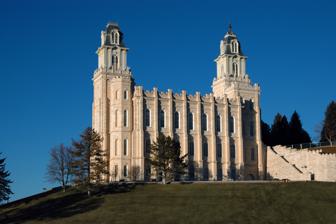
Building: Manti Utah Temple
Country: United States of America
Year built: 1888
Historic church in Utah, United States Manti Utah Temple Number 3 Dedication May 21, 1888, by Lorenzo Snow Site 27 acres (11 ha) Floor area 74,792 sq ft (6,948.4 m 2 ) Height 179 ft (55 m) Official website • News & images Church chronology ← Logan Utah Temple Manti Utah Temple → Salt Lake Temple Additional information Announced June 25, 1875, by Brigham Young Groundbreaking April 25, 1877, by Brigham Young Open house June 6–8, 1985 (after renovations) 14 March-5 April 2024 Rededicated June 14, 1985, by Gordon B. Hinckley 21 April 2024, by Russell M. Nelson Designed by William H. Folsom Location Manti, Utah , U.S. Geographic coordinates 39°16′22.46159″N 111°38′1.535999″W / 39.2729059972°N 111.63375999972°W / 39.2729059972; -111.63375999972 Exterior finish Cream-colored oolite limestone Temple design Castellated Gothic Baptistries 1 Ordinance rooms 4 (four-stage progressive) Sealing rooms 8 Clothing rental Available Notes Wilford Woodruff performed a private dedication on May 17, 1888. On May 1, 2021, Russell M. Nelson announced that the temple would close for renovation on October 1, 2021. ( edit ) United States historic place Manti Temple U.S. National Register of Historic Places Show map of Utah Show map of the United States Location N edge of Manti, on U.S. 89, Manti, Utah Coordinates 39°16′23″N 111°37′59″W / 39.27306°N 111.63306°W / 39.27306; -111.63306 Area 4.3 acres (1.7 ha) Built 1877 Architect William H. Folsom Architectural style Gothic Revival , French Renaissance Revival , Second French Empire , Colonial architectural NRHP reference No. 71000854 Added to NRHP August 12, 1971 The Manti Utah Temple (formerly the Manti Temple ) is the fifth constructed temple of the Church of Jesus Christ of Latter-day Saints . The temple construction was completed in 1888. Located in the city of Manti, Utah , it was the third Latter-day Saint temple built west of the Mississippi River , after the Mormon pioneers trekked west. (The St. George and Logan Utah temples preceded it.) The Manti Temple was designed by William Harrison Folsom , who moved to Manti while the temple was under construction. The temple dominates the Sanpete Valley and can be seen from many miles. Like all Latter-day Saint temples, only church members in good standing may enter. It was previously one of only two remaining Latter-day Saint temples in the world where live portrayal was used in the endowment ceremony (the other was the Salt Lake Temple ). All other temples use a film in the presentation of the endowment, a practice that will also be used in Manti beginning in 2024 following renovation. It is an early pioneering example of four rooms representing the journey of life. History Church president Brigham Young announced the decision to build a temple in Manti on June 25, 1875, and dedicated the site on April 25, 1877. On the day of the dedication, Young took Warren S. Snow to the southeast corner of the temple site and told him, "Here is the spot where the Prophet Moroni stood and dedicated this piece of land for a Temple site, and that is the reason why the location is made here, and we can't move it from this spot." The Salt Lake Temple had been announced in 1847, but construction was still underway and not finished until 1893. The Manti Temple was built, along with the St. George and Logan temples, to satisfy the church's immediate need for these structures. The site for the temple was the Manti Stone Quarry , a large hill immediately northeast of town. Early pioneer settlers in the area prophesied that this would be the site of a temple. When Young announced the building of the temple, he also announced that the 27-acre (110,000 m 2 ) plot would then be known as "Temple Hill." The temple was completed in 1888, and a private dedication was held on May 17, 1888, with a prayer written by Wilford Woodruff . Three public dedications were held on May 21–23, 1888, and were directed by Lorenzo Snow . Manti Temple dedication admission, signed by Wilford Woodruff The Manti Temple was the location of the Holy of Holies until the Salt Lake Temple was dedicated. The room was then used for sealings until it was closed in the late 1970s. A 1966 study found that 52 percent of temple work was being done in either the Salt Lake, Logan, or Manti temples, even though there were 13 operating temples by that time. This led to the building of the Ogden and Provo temples to relieve the strain on the older pioneer-era temples. Art The temple includes murals by several Latter-day Saint artists, including C. C. A. Christensen (Creation Room, 1886–87), Minerva Teichert (World Room, 1947, assisted by Frank Stevens ), Robert L. Shepherd (Garden Room, 1946), John Hafen , J. B. Fairbanks , and Dan Weggeland . Some of the original murals, having been damaged and unable to be saved, had sail canvas placed over them in order for new murals to be painted. The temple houses the only pioneer-era mural to survive inside a of a temple. For instance, Weggeland's Garden Room mural still exists underneath Shepherd's original. The temple is also filled with other paintings. The mix of paintings has changed over time, but among the paintings originally intended for the building include two by Christensen. One of those depicts the hill where the temple would later sit with a Native American encampment in the foreground, with the other being the temple itself and its landscaped grounds. Minerva Teichert's work on the World Room Minerva Teichert was commissioned to create the World Room mural by church president George Albert Smith . She was the first woman in the church to be commissioned to paint. She was given $4,000 for the project. At the time of creating the murals, Teichert was suffering from the effects of lead poisoning , which can cause difficulties including nausea , abdominal pain , and optic neuritis . She created a deadline of a month to finish the project, and would occasionally give a whole day just to a specific section. She was known to ask for prayers for her health and would pray extra during times of difficulty working on the painting. Frank Stevens provided assistance with moving scaffolding and creating sketches under Teichert's supervision. Much of the work of painting took place high up on scaffolding stretching up to 28 feet, and both Stevens and Teichert faced fears about working so high. While working on the Tower of Babel scene, she fell off a scaffold and hurt her arm. After consulting a doctor, she resumed work a few hours later, out on the same ledge as before. The mural features 120 figures, Techert referred to it as a “great pageant.” At the end of the process, she related that she worked ‘very fast’ and that “No mural decorator in America ever beat that – nearly 4,000 square feet (370 m 2 ) in 23 days.” More work remained on the temple, and she returned at different times to continue touching up the mural, which ended up being about 28 days in total, with the last of the touch ups ending in March 1948. Renovations The Manti Temple has undergone various remodeling and renovations. Construction of a great stone stairway leading up the hill to the west temple doors began in 1907. In 1935, the temple was fully lit at night for the first time. In 1940, the stone stairs were removed and work began to beautify the grounds. Between 1944 and 1945 the annex, chapel, kitchen, Garden Room, and men's and women's areas were remodeled. There was once a tunnel beneath the east tower of the temple through which wagons and cars could pass, but it was closed off in the 1960s. Because of that, it was once said that "the Manti Temple is the only temple you can go through without a recommend." Detail of the north wall of the Garden Room as painted by Minerva Teichert. A window can be seen as a suggestion of scale. In 1981, church officials decided that the interior of the temple needed extensive remodeling. The renovation took four years, during which murals and original furniture were restored, offices were enlarged and remodeled, a separate door was made to the baptistry, water and weather damage were repaired, an elevator installed, and locker rooms were improved among many other projects. In June 1985, Gordon B. Hinckley , then a counselor in the First Presidency , directed the rededication ceremonies. Exterior preservation efforts have also occurred since that time. Removal of murals In March 2021, the First Presidency announced significant renovations for the Manti and Salt Lake temples, including ending the live endowment. The decision to end live endowments was rooted in the need for the temples to offer more sessions throughout the day and in different languages; live endowment sessions were only available in English in either temple. To accommodate these changes, it was announced the interiors of the temples would be reconfigured for single-room, multimedia-based endowment sessions as done in other temples, which would also involve the removal of historic artwork in the temples, including Minerva Teichert's murals in the Manti temple. A week following the initial announcement, the church issued an updated statement on the plans for the Manti Temple, stating it would consult with art preservationists about the best way to remove part or all of the Teichert murals, which are canvas affixed to plaster, and preserve them for public display. On May 1, church president Russell M. Nelson announced that upon reconsideration, although the temple would be updated to use film, care would be taken to preserve the temple's interior, including its art. To increase temple capacity for the area, he announced that an additional temple would be built in Ephraim, Utah . Style The Manti Temple combines the Gothic Revival , French Renaissance Revival , Second French Empire , and Colonial architectural styles. The temple has 100,373 square feet (9,325 m 2 ) of floor space, eight sealing rooms, four ordinance rooms, and a Celestial room. The exterior is made of fine-textured, cream-colored oolite limestone from quarries in the hill on which the temple stands. The two towers of the temple are 179 feet (55 m) tall, and the open center spiral staircases inside the towers are marvels of pioneer ingenuity. Temple presidents Notable temple presidents include: Daniel H. Wells (1888–91); Anthon H. Lund (1891–93); John D. T. McAllister (1893–1906); Robert D. Young (1933–43); Jack H. Goaslind Jr. (2000–03); and Ed J. Pinegar (2009–12). As of February 2024, the temple president and matron are Richard W. and Linda N. Wheeler. Gallery Northeast Courtyard of the Manti Utah Temple Manti Temple South Wall at a Distance West Face of the Manti Temple Manti Temple front door handles Manti temple on the Northeast side See also Christianity portal Latter Day Saints portal Deseret Peak Heber Valley Vernal Price Ephraim Manti Monticello Cedar City St. George Red Cliffs Montpelier Grand Junction Other US Temples Temples in Utah ( edit ) Wasatch Front Temples Bountiful Brigham City Draper Jordan River Layton Lehi Lindon Logan Mount Timpanogos Ogden Oquirrh Mountain Orem Payson Provo Provo City Center Salt Lake Saratoga Springs Smithfield Syracuse Taylorsville West Jordan Temples along the Wasatch Front ( edit ) = Operating = Under construction = Announced = Temporarily Closed ( edit ) The Church of Jesus Christ of Latter-day Saints in Utah Comparison of temples of The Church of Jesus Christ of Latter-day Saints List of temples of The Church of Jesus Christ of Latter-day Saints List of temples of The Church of Jesus Christ of Latter-day Saints by geographic region Mormon Miracle Pageant Temple architecture (Latter-day Saints) Notes